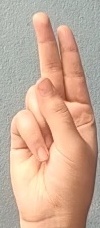
ASL sign: U